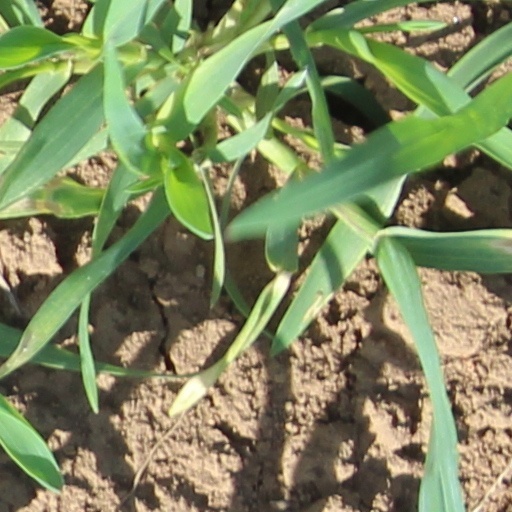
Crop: wheat